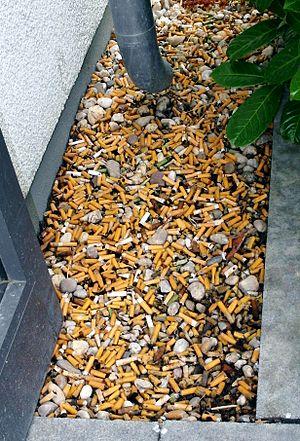
Mégots jetés au sol, près de la porte d'entrée d'un service d'urgence d'un hôpital où il est interdit de fumer
Un mégot est ce qui reste d'une cigarette après son usage.